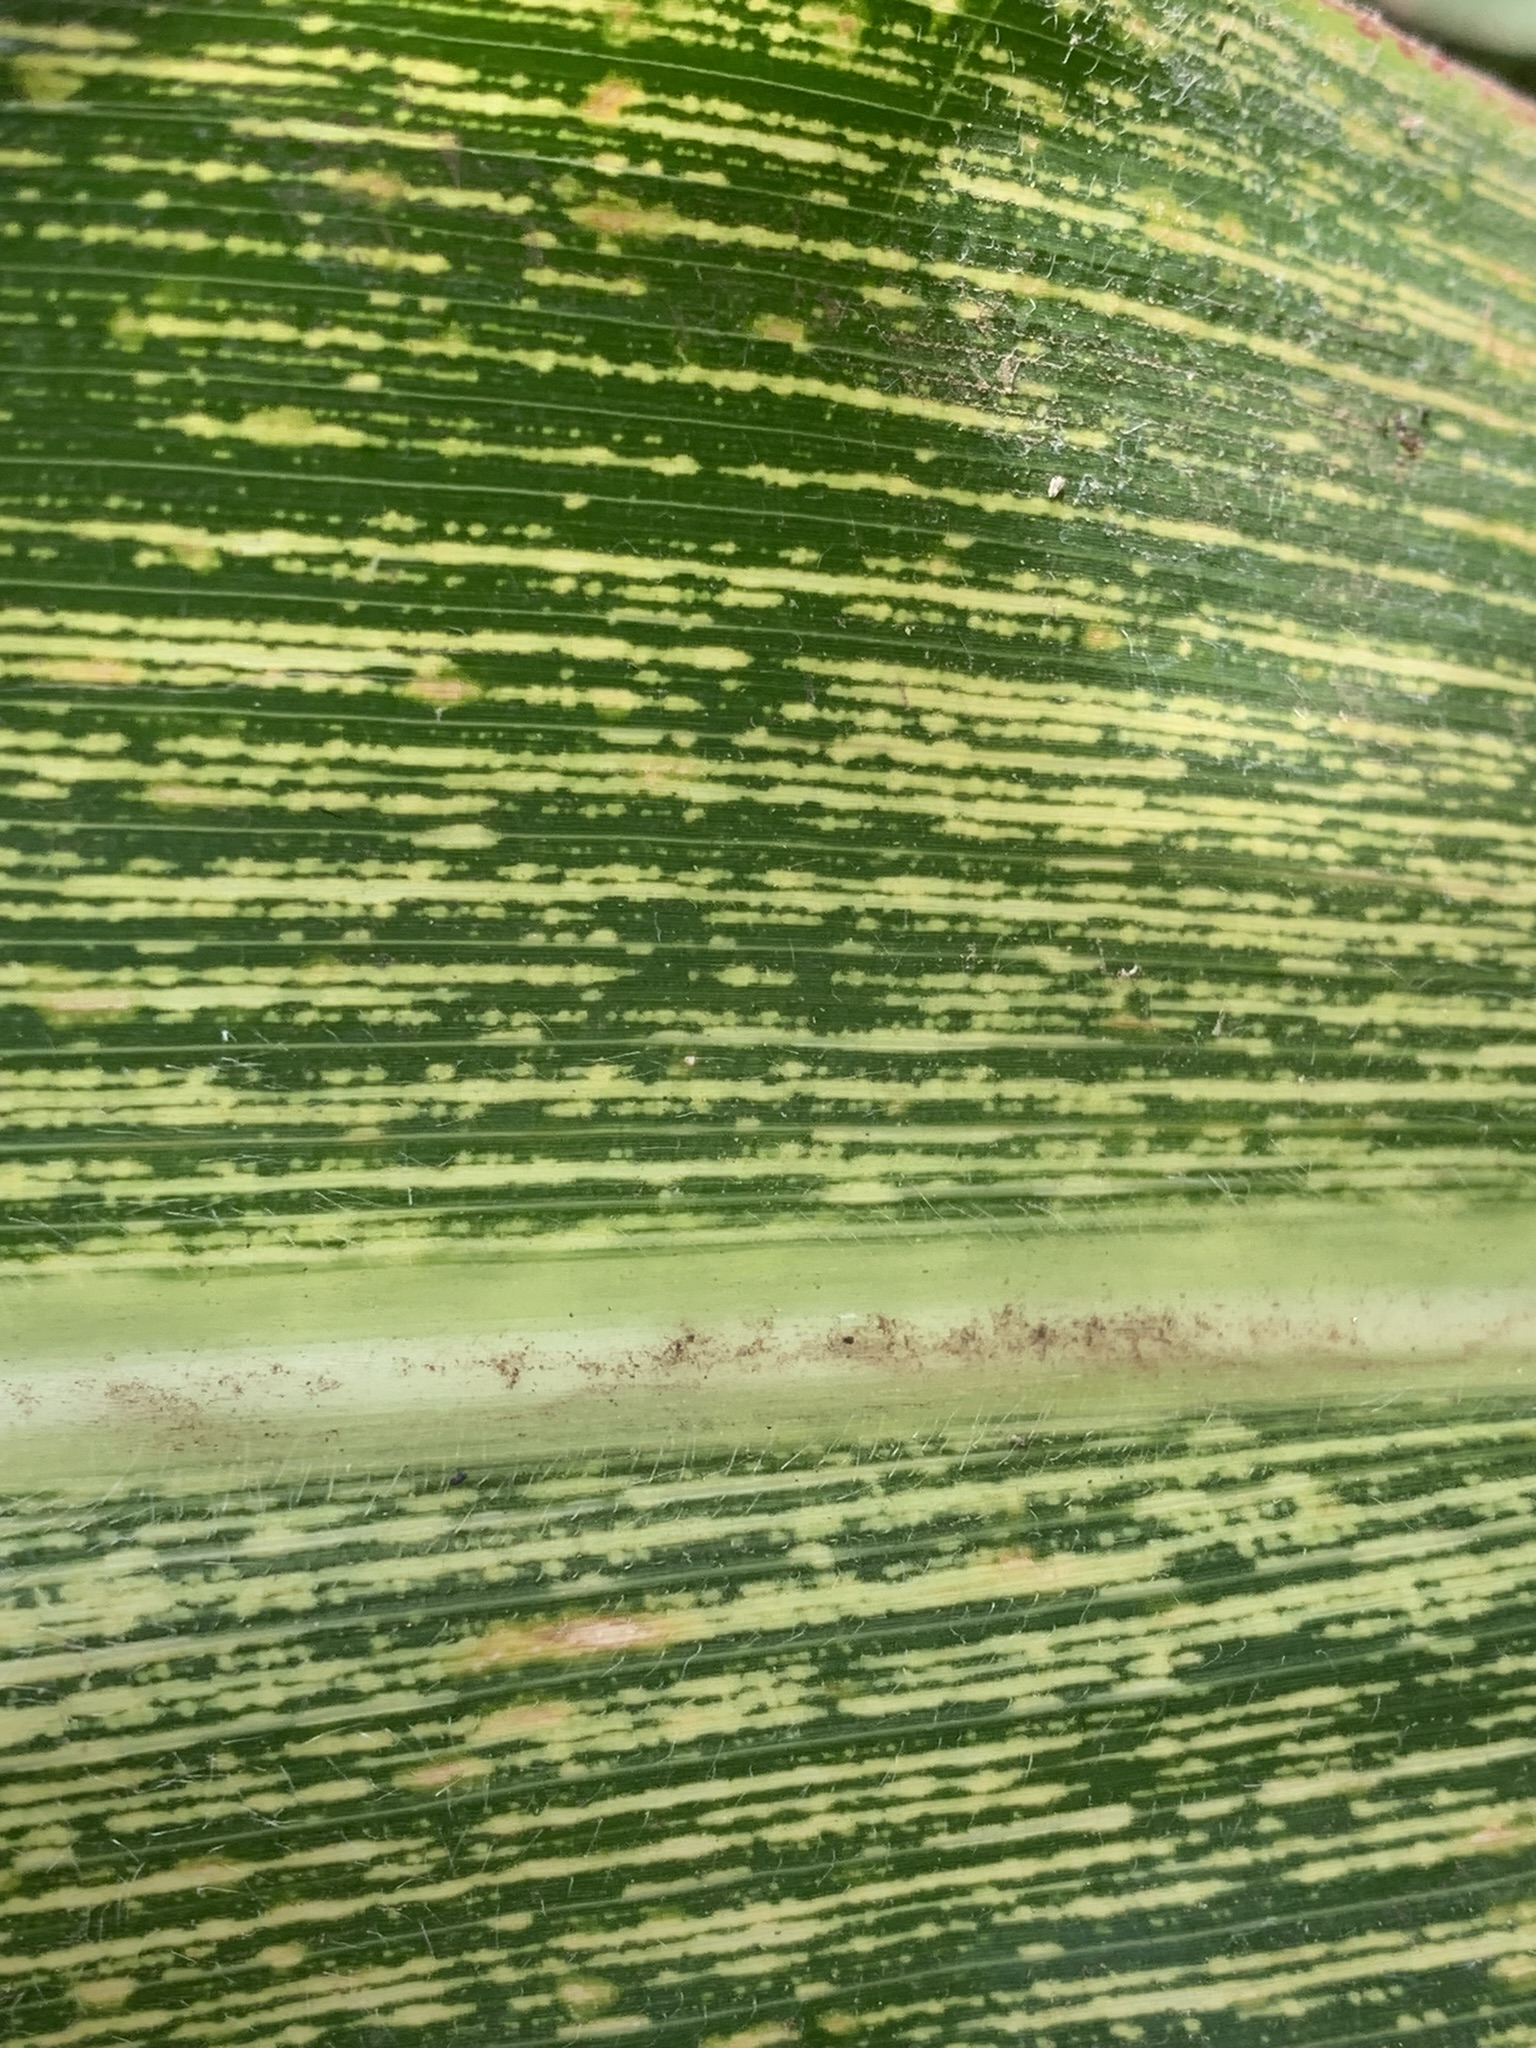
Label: MSV